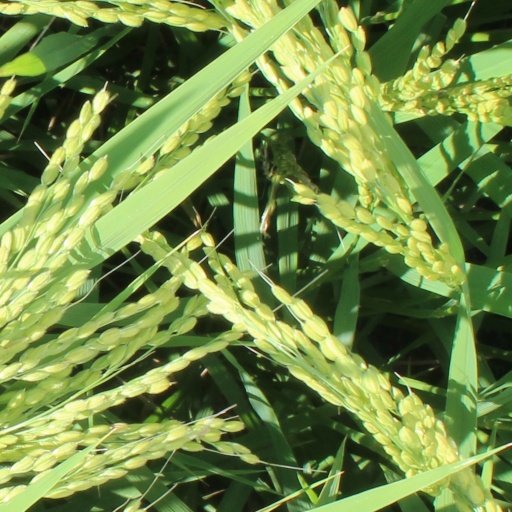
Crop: rice